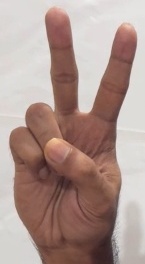
ASL sign: V